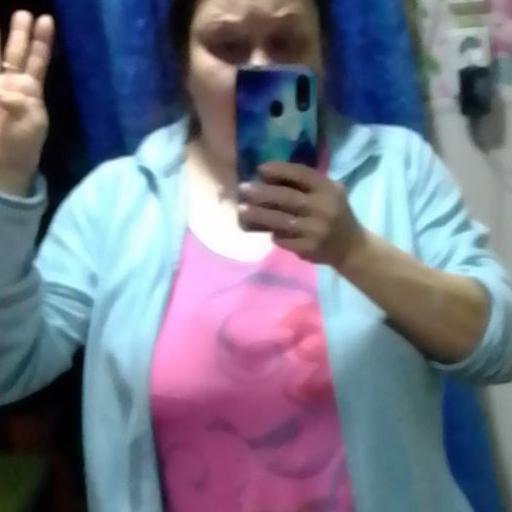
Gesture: no_gesture